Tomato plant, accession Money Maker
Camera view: horizontal (90 deg, fisheye); turntable rotation: 210 degrees
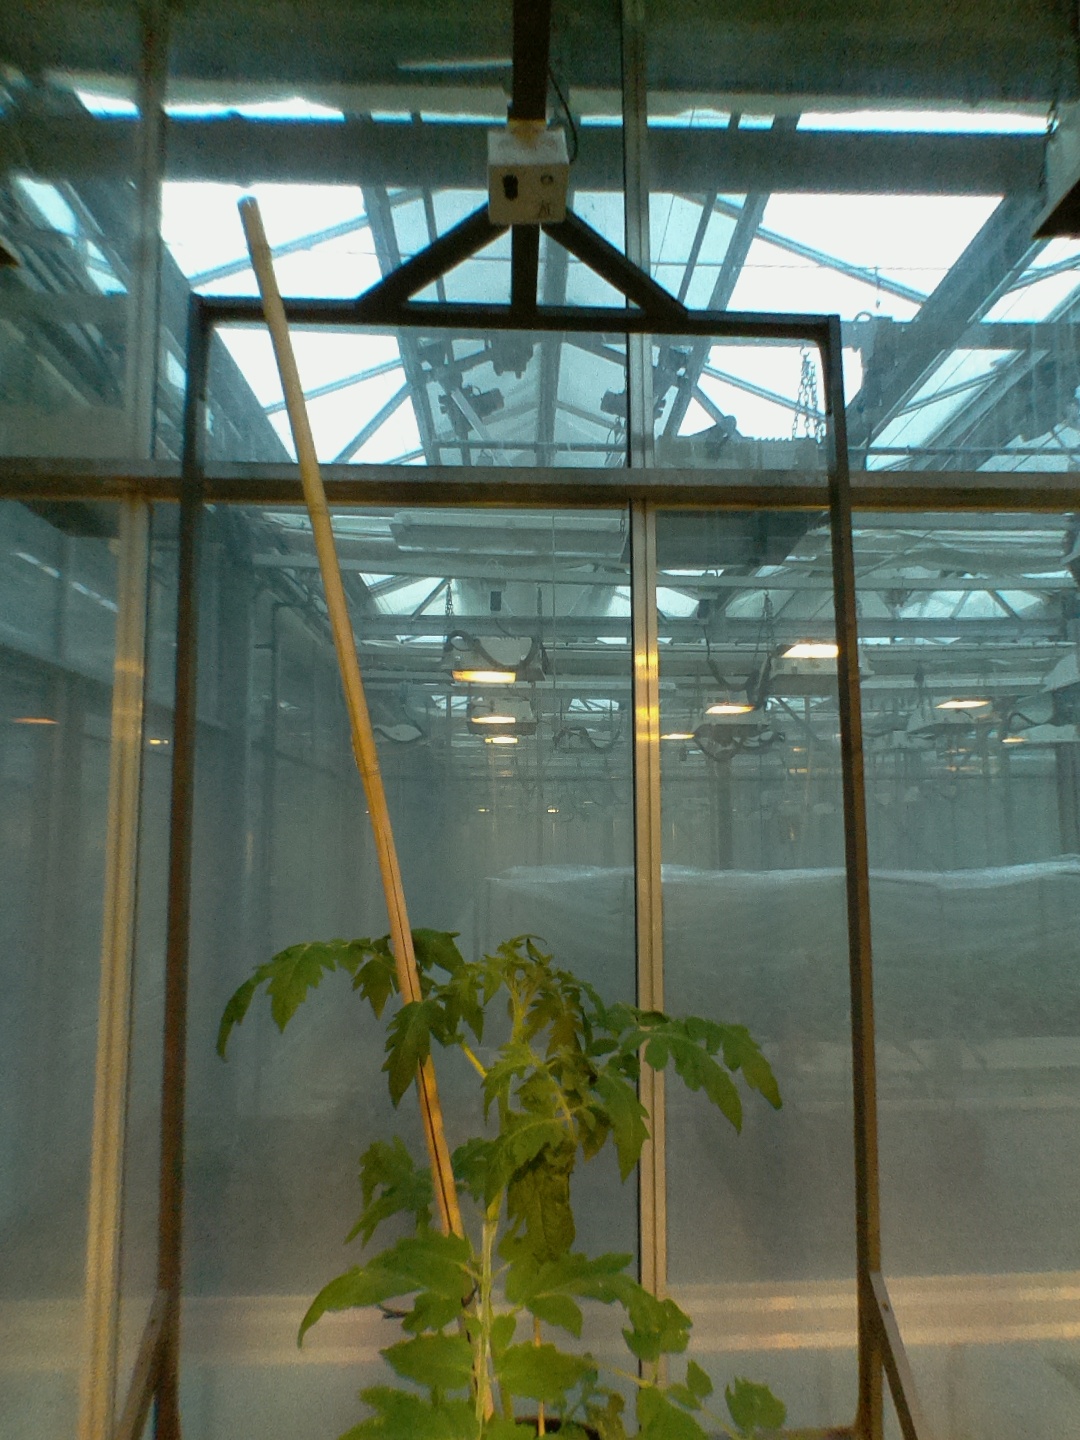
BBCH growth stage 14: 8 of true leaves visible